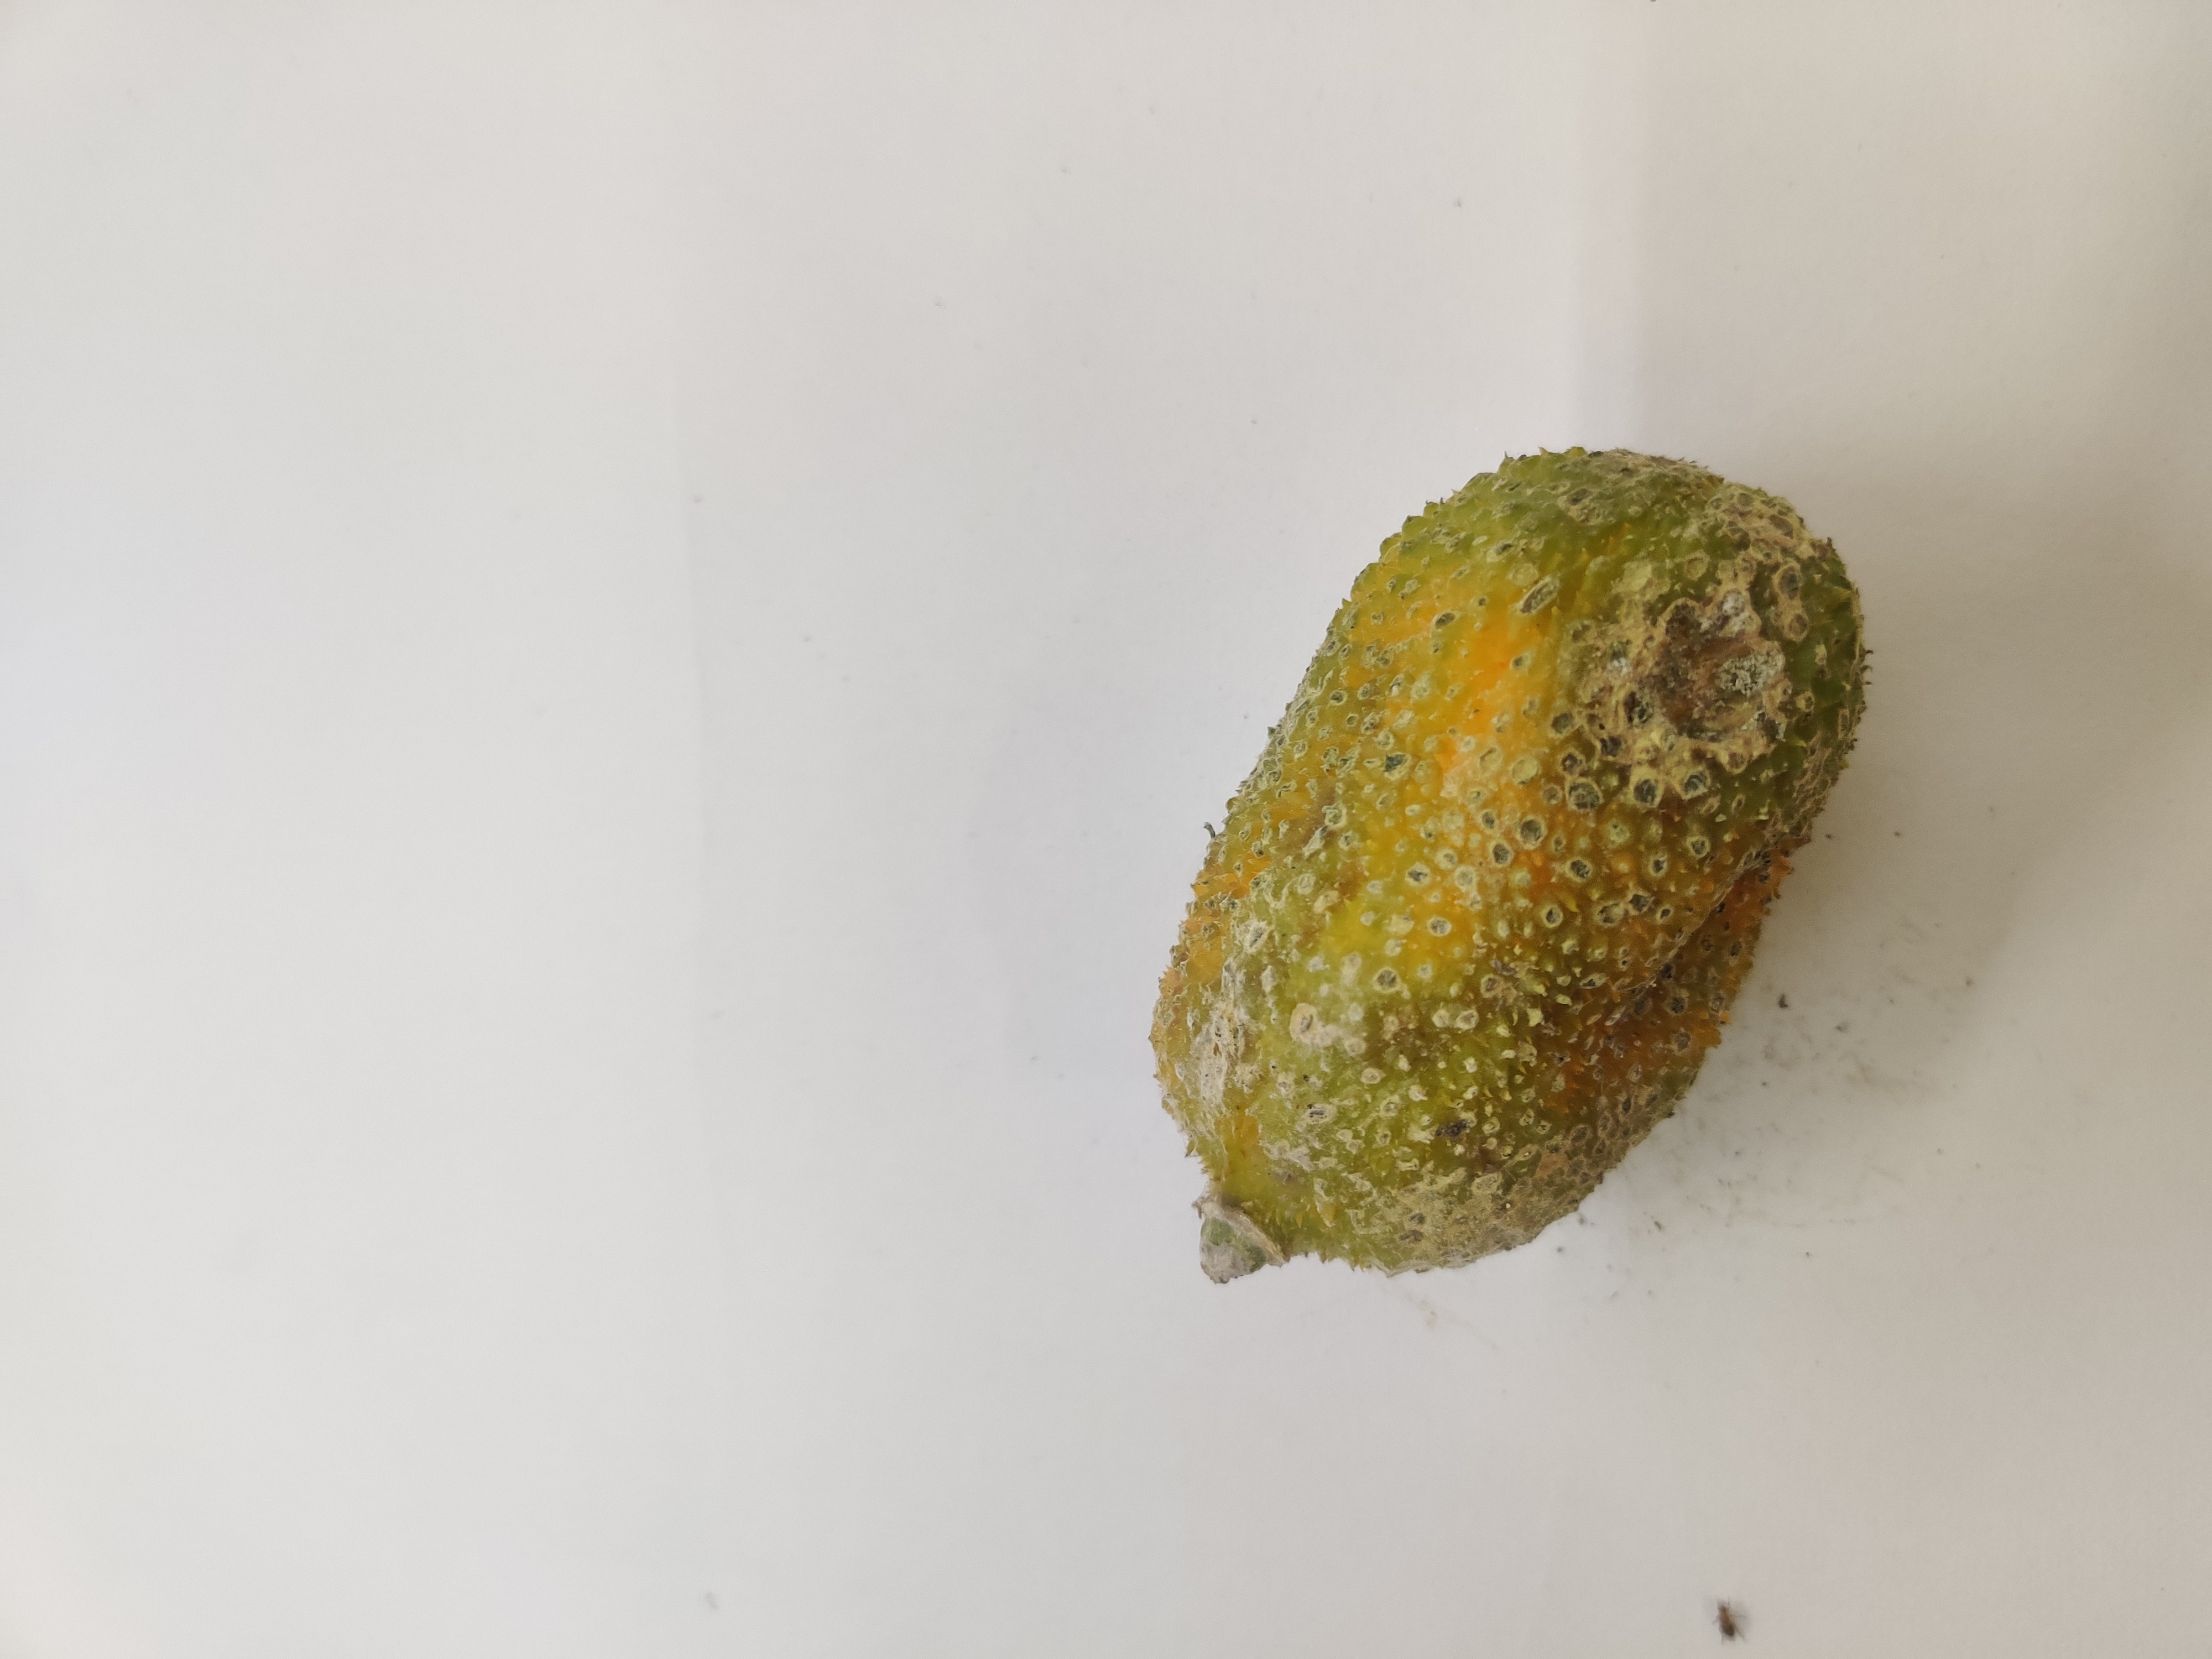
Crop: Spiny Gourd
Condition: Damaged